Answer in natural language. Consider the 3D positions of the objects in the scene and not just the 2D positions in the image. Is the centerpoint of  blue threeseater sofa (marked A) at a higher height than Television (marked B)? Choose between the following options: yes or no
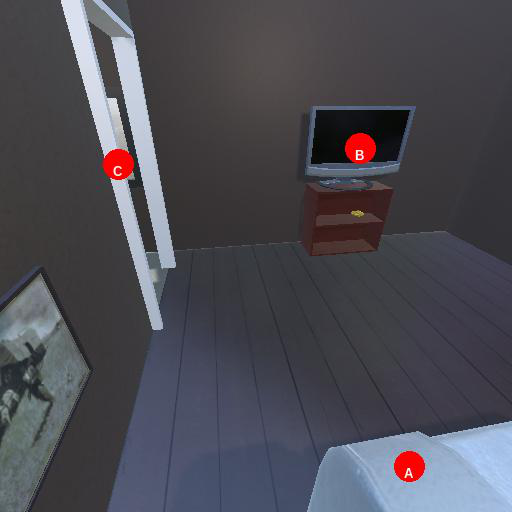
<answer>no</answer>